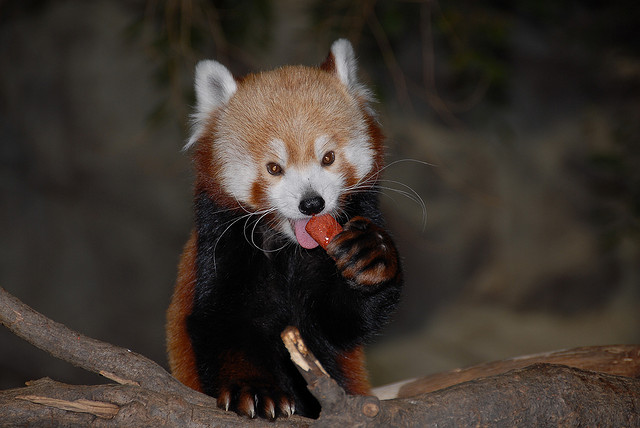
user: Given an image and a question. Answer the question in a short answer. Question: What animal is pictured? Short Answer:
assistant: red panda